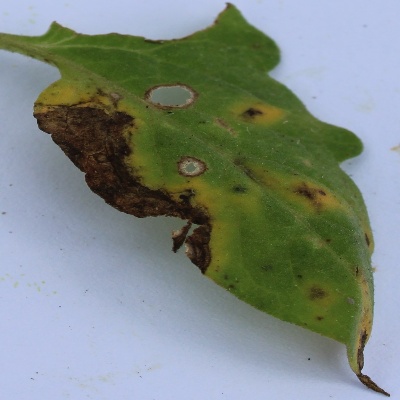
Crop: Tomato
Condition: leaf blight